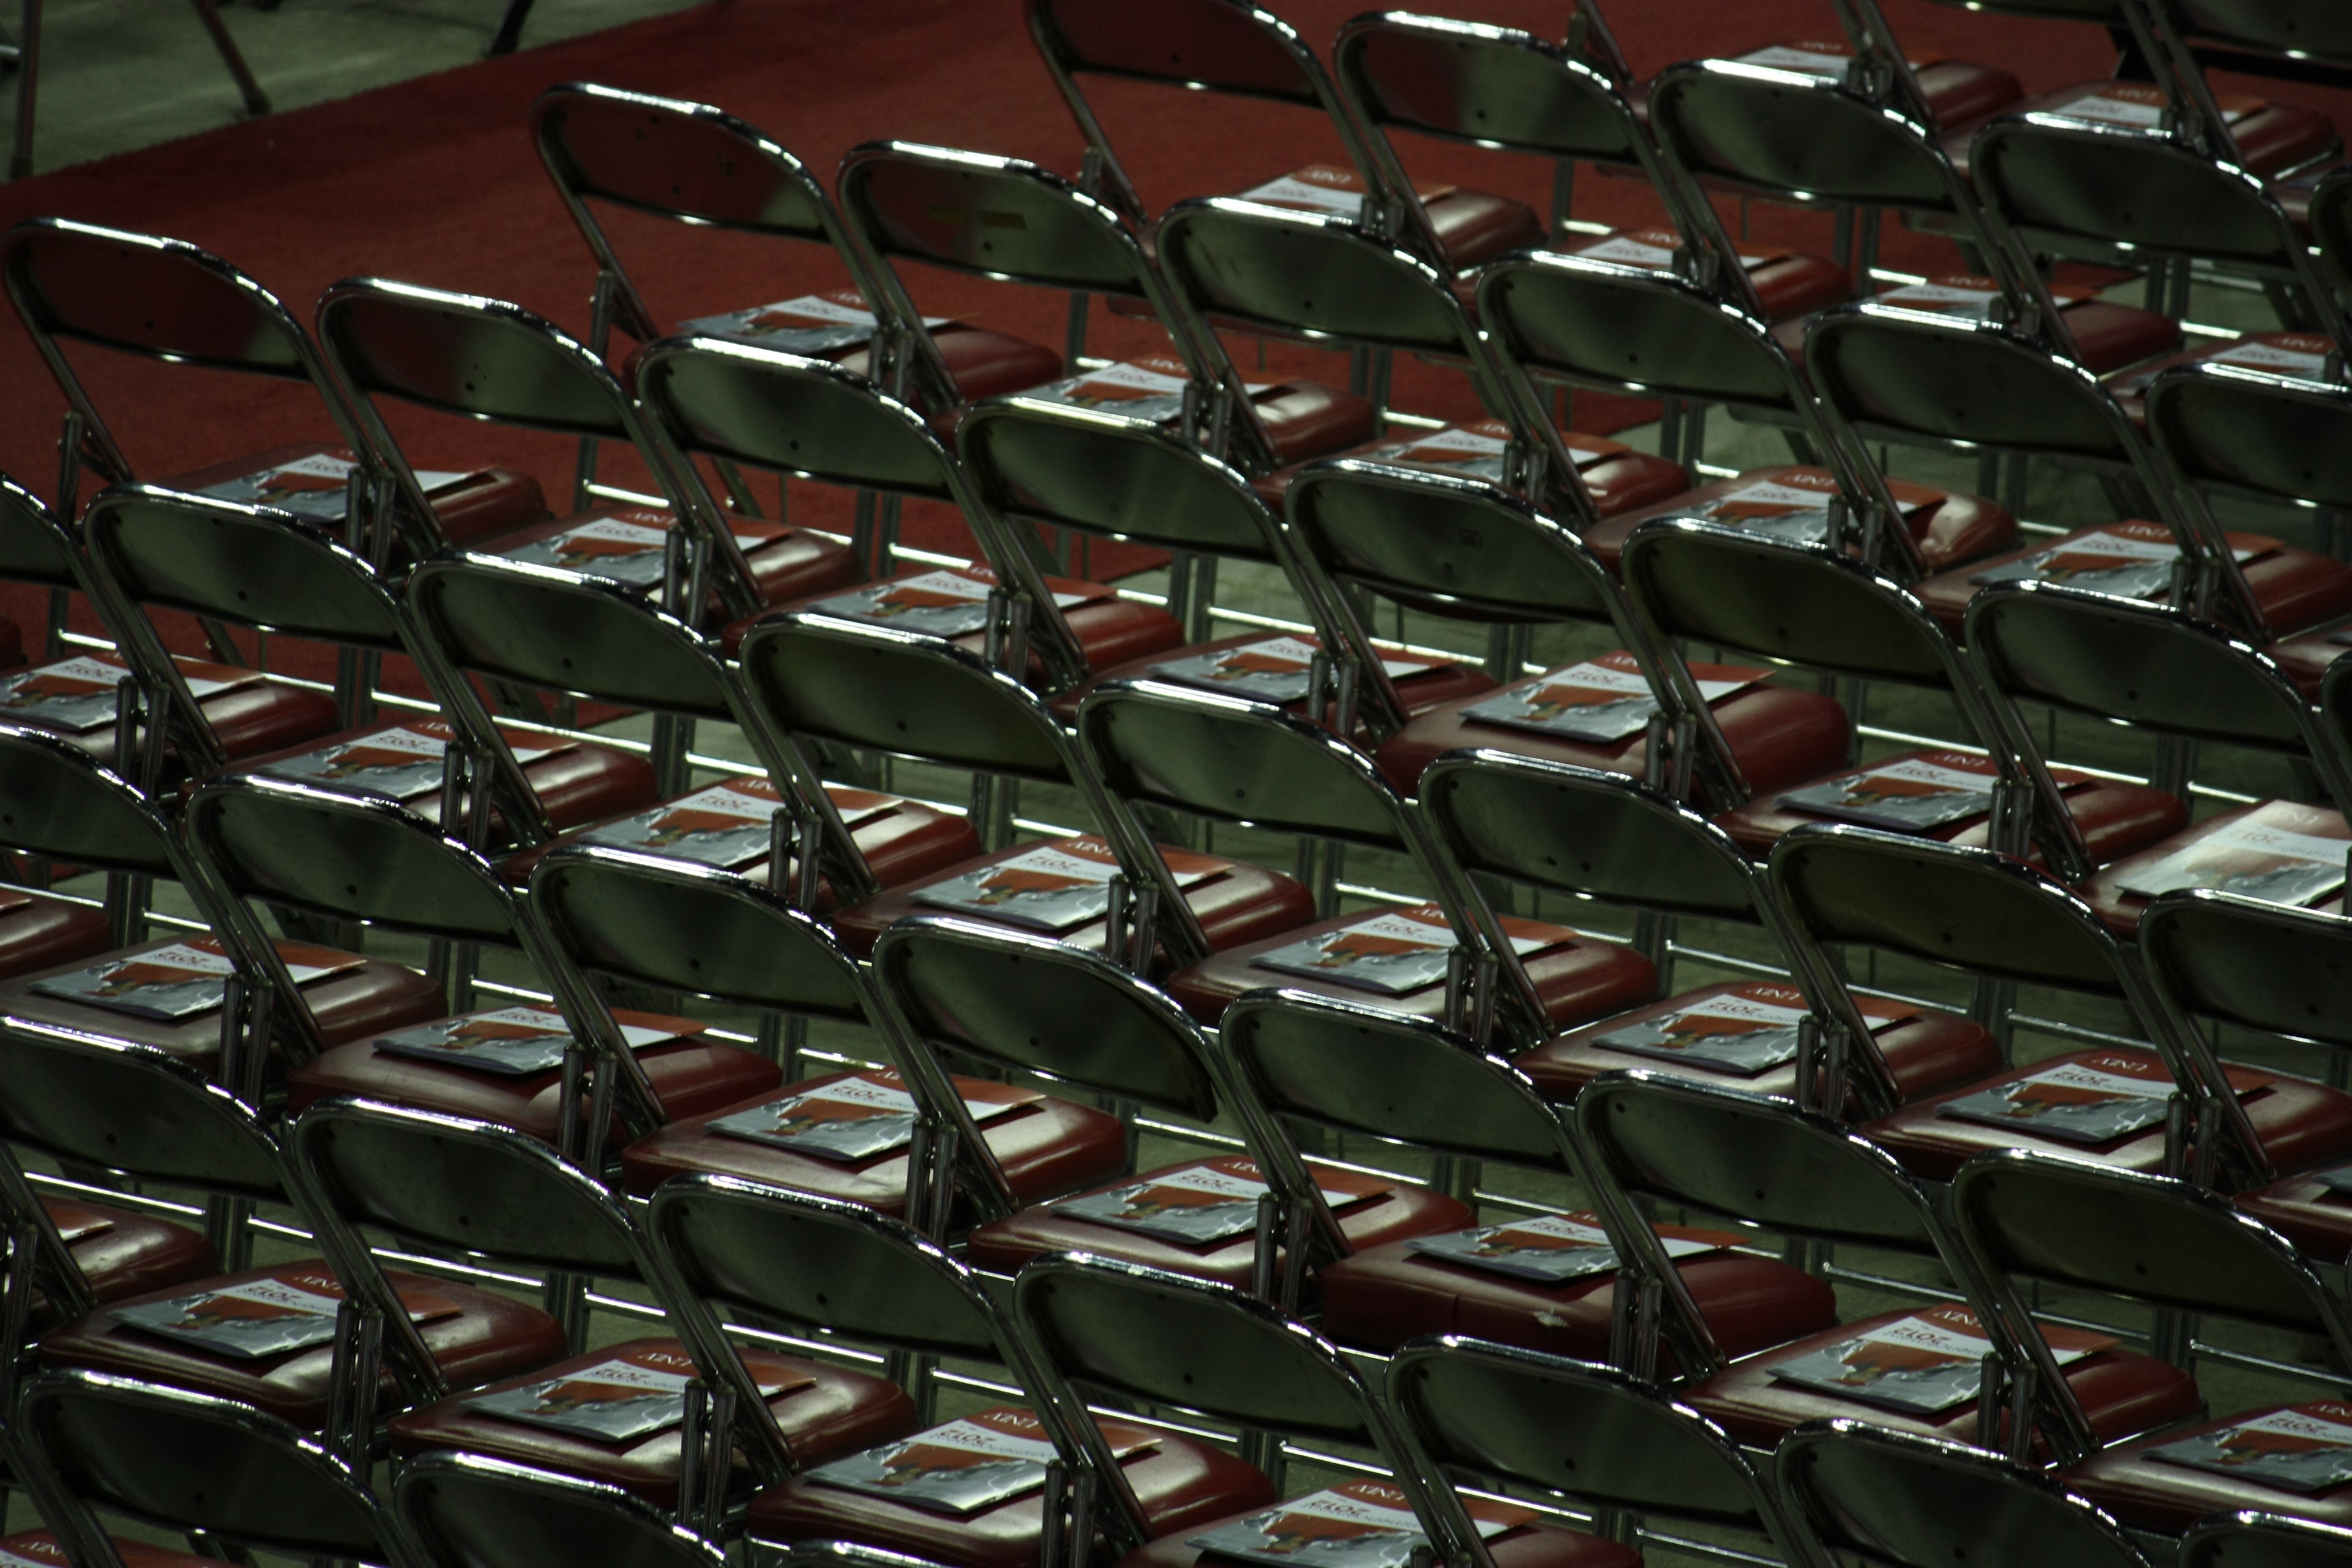
structure, chair, wall, dark, line, black, furniture, interior design, art, design, shape, flooring, folding chairs, window covering